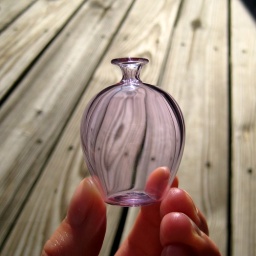
Hand blown glass mini bottle by Kiva Ford.For more information on my technique and other works, please see my profile!